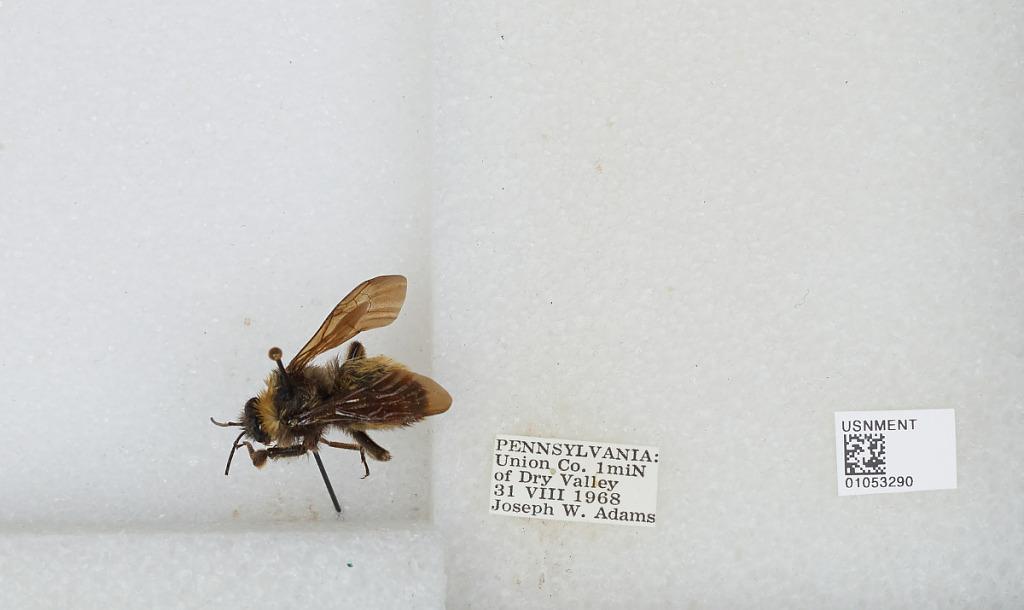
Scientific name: Bombus sp.
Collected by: J. Adams
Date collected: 1968-8-31
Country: United States
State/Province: Pennsylvania
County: Union
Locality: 1 mile North of Dry Valley
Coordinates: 40.9042, -76.9133